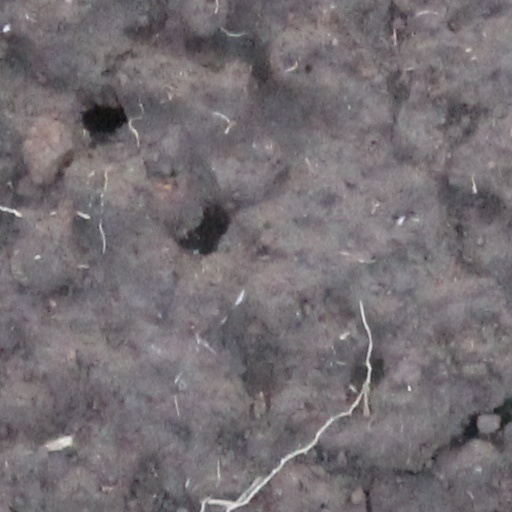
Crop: wheat